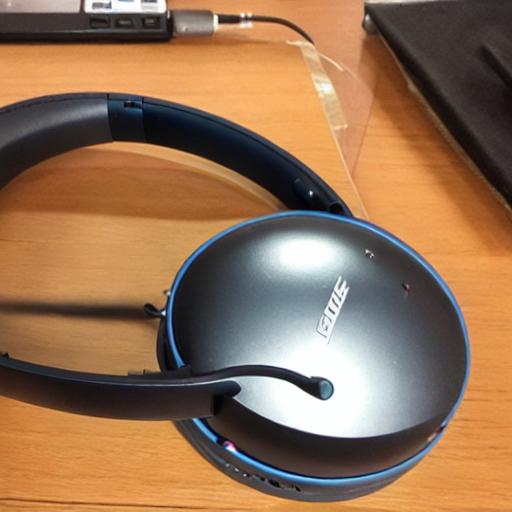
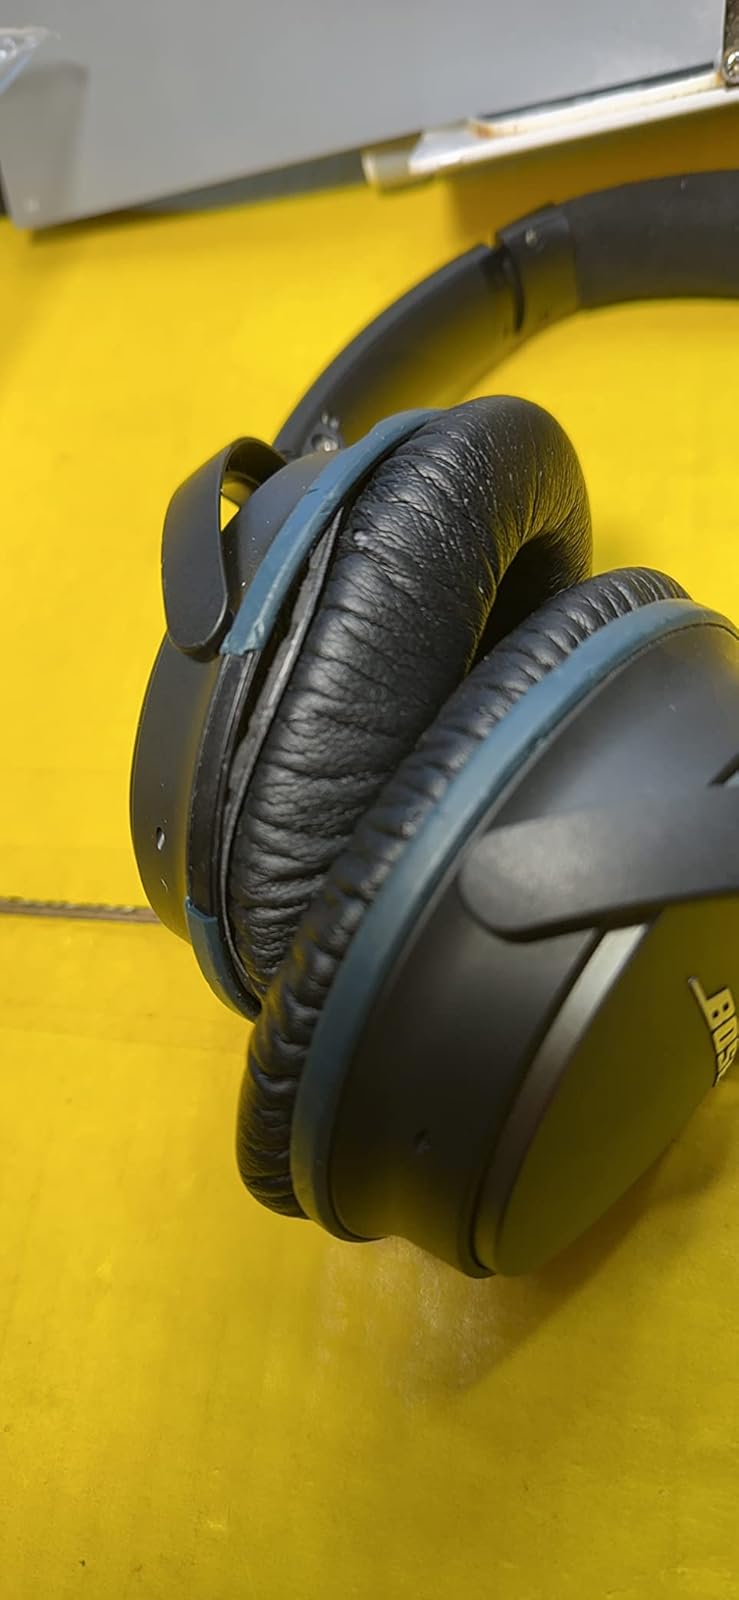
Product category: headphones
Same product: no